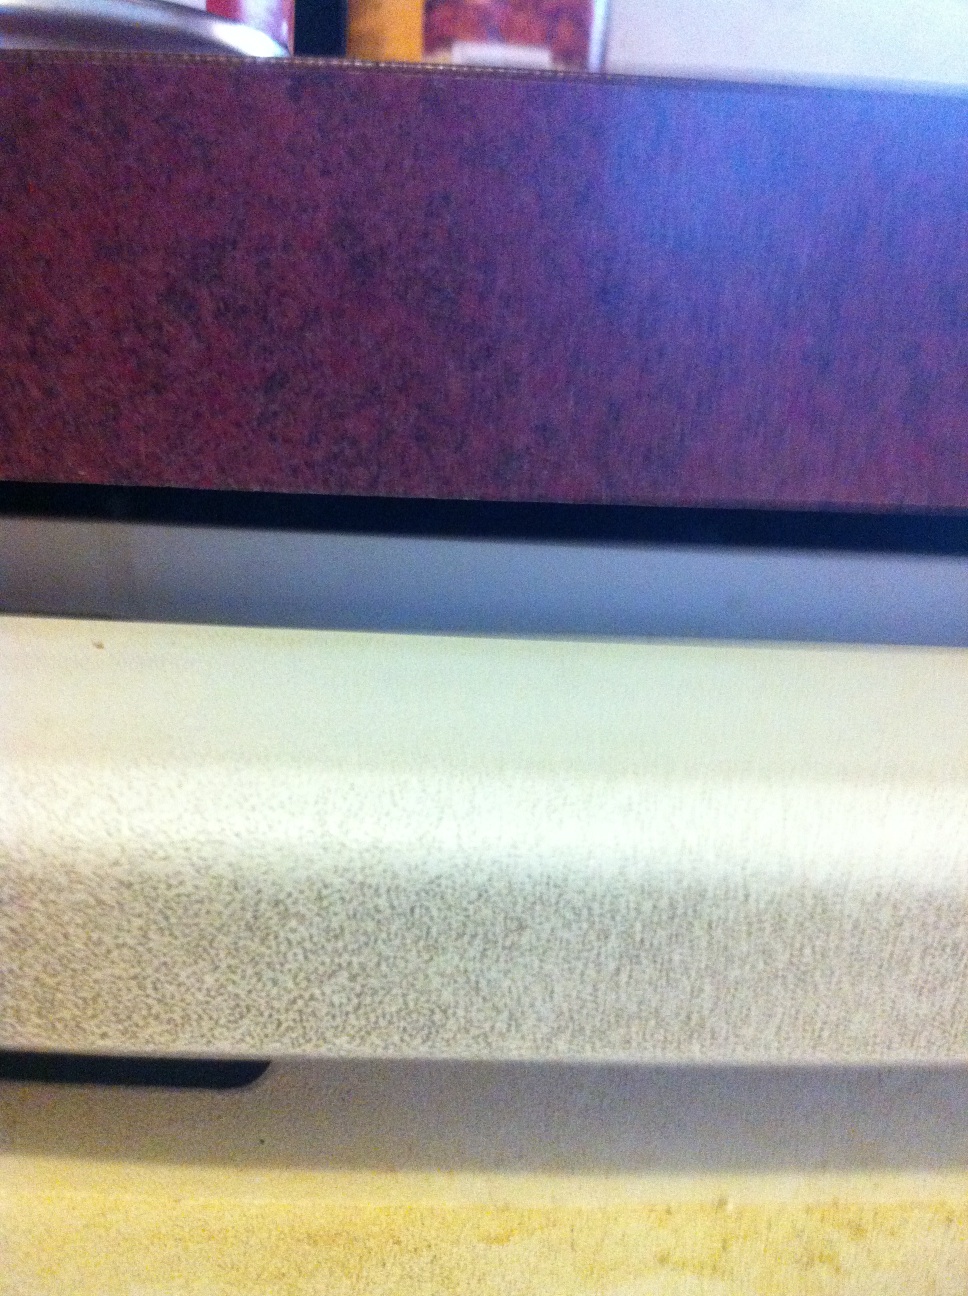Question: I would like to know what product this is, thank you.
Answer: unanswerable